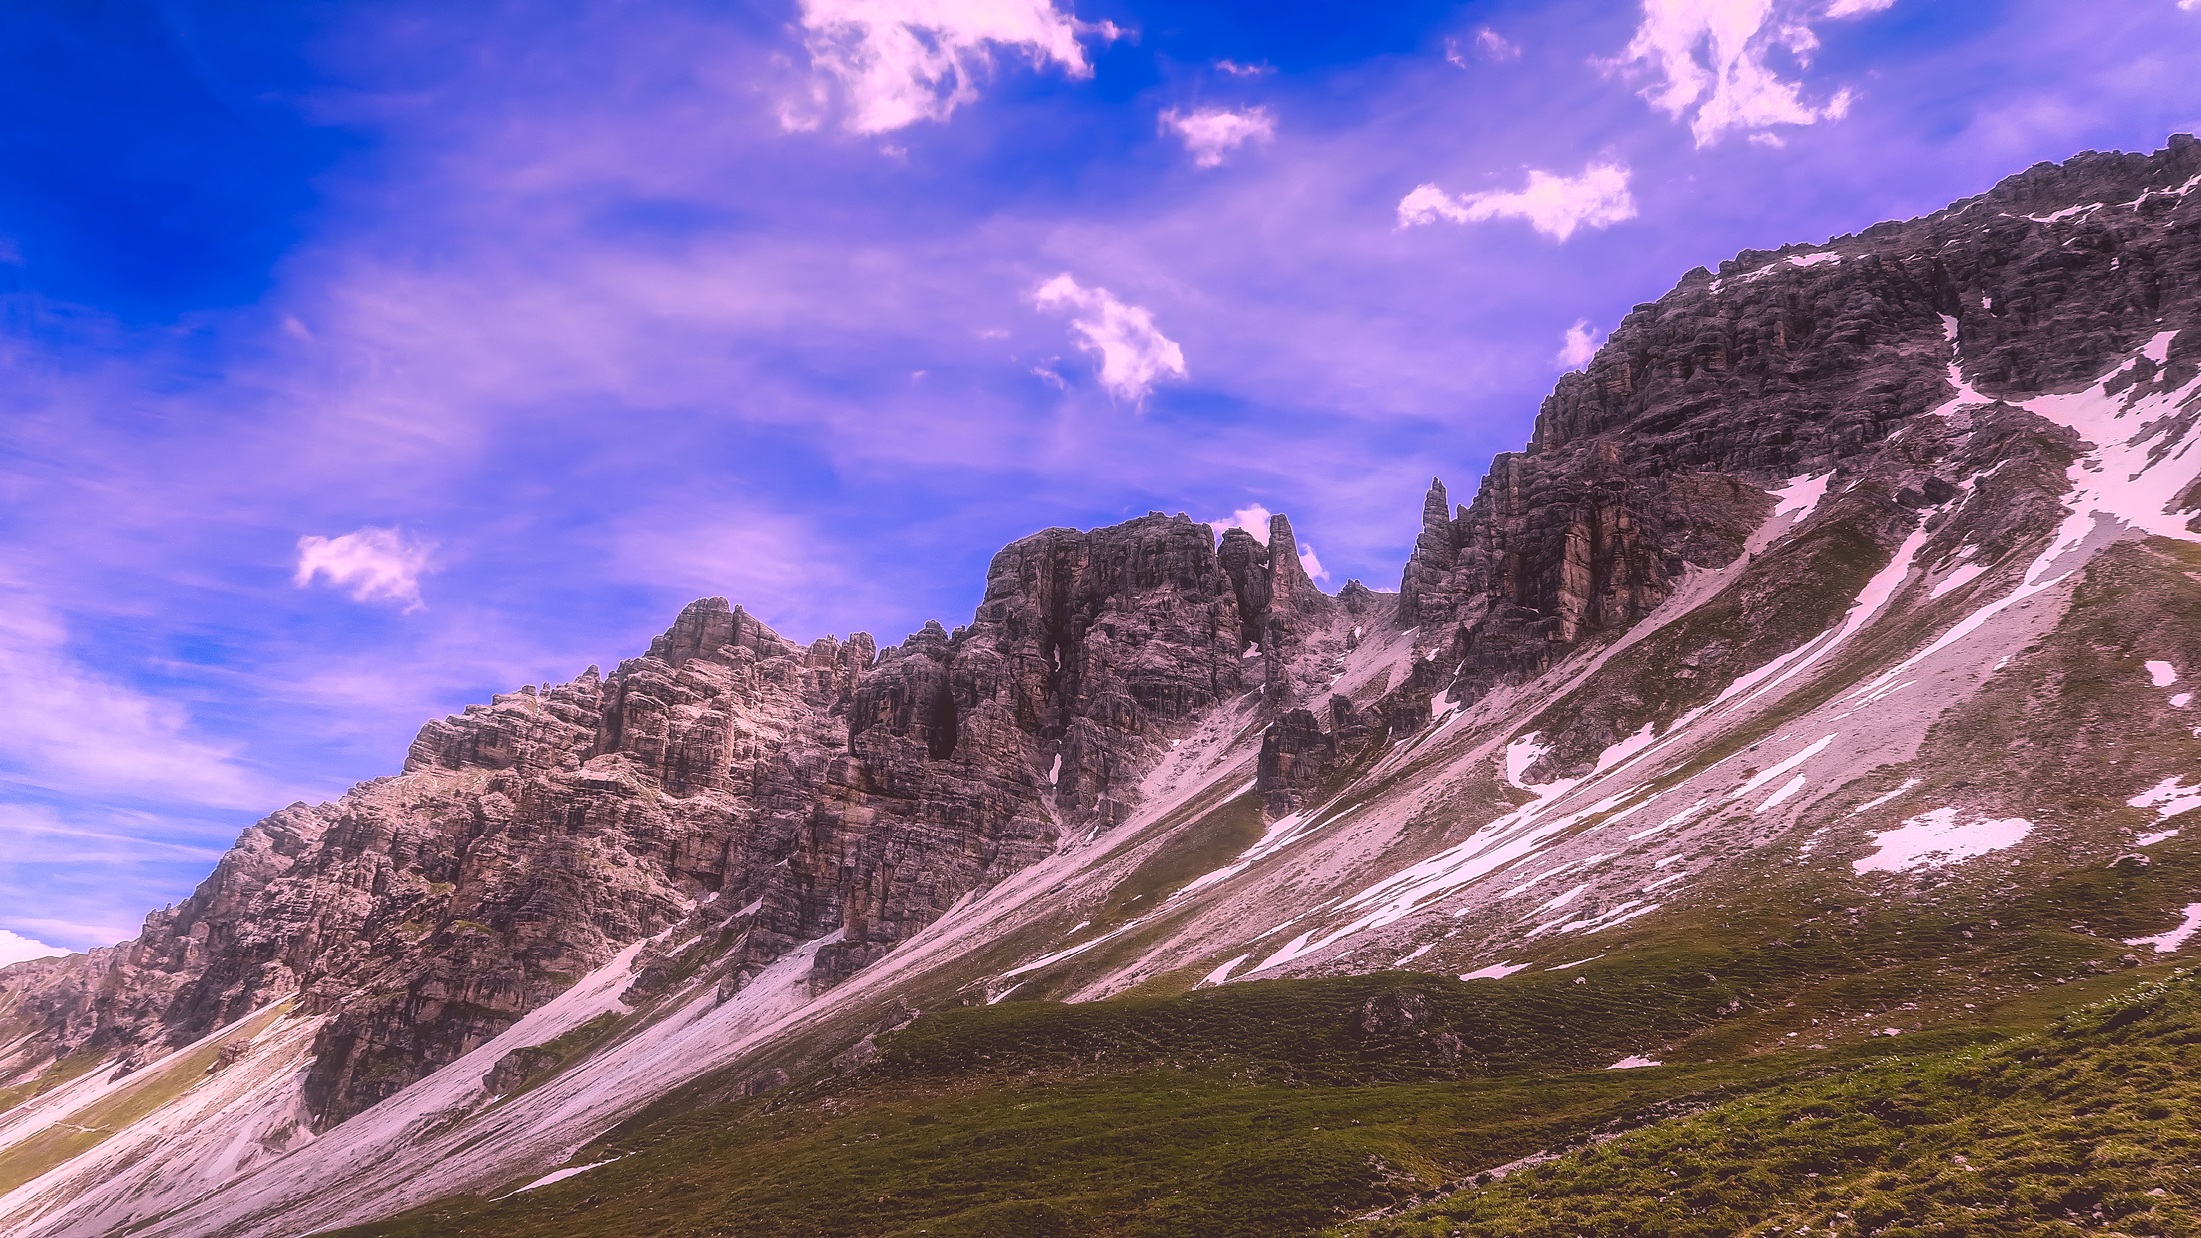
landscape, nature, rock, wilderness, mountain, cloud, sky, meadow, countryside, sunlight, hill, valley, mountain range, country, panorama, scenic, ridge, austria, outdoors, hdr, clouds, mountains, alps, plateau, landform, mountain pass, geographical feature, mountainous landforms